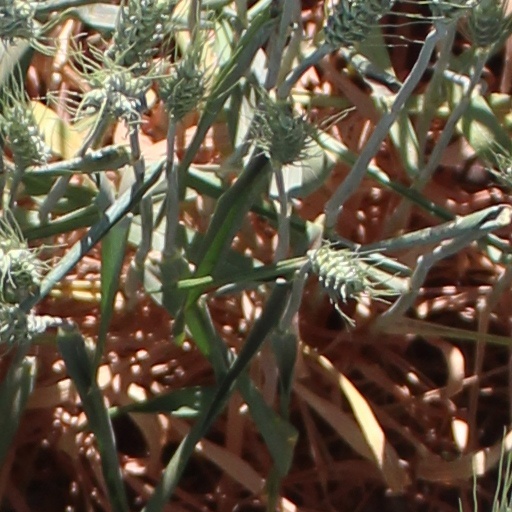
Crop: wheat